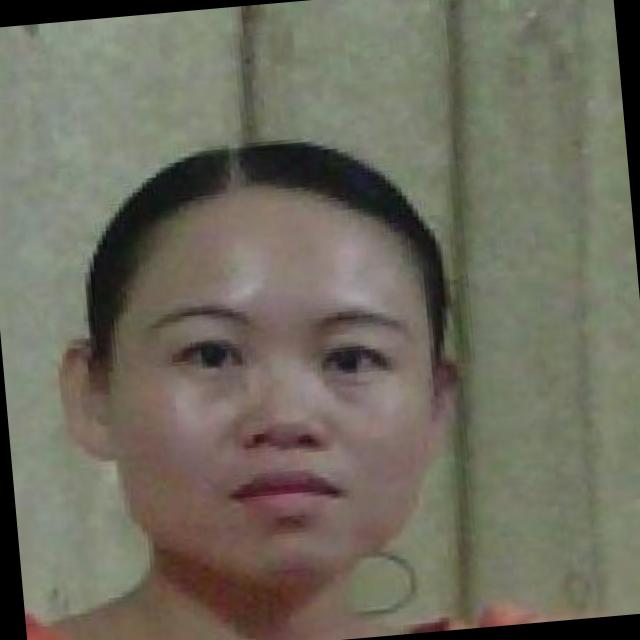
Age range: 21-44